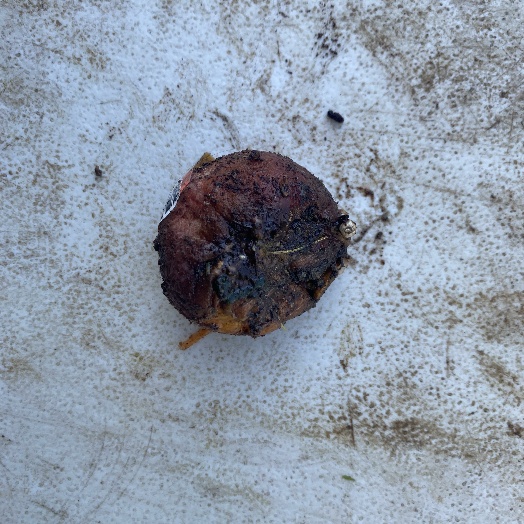
Label: generalcompost